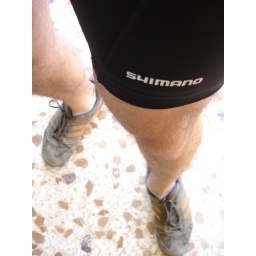
deep house isla malibu beach party after the win on 55km race won by kanatoly